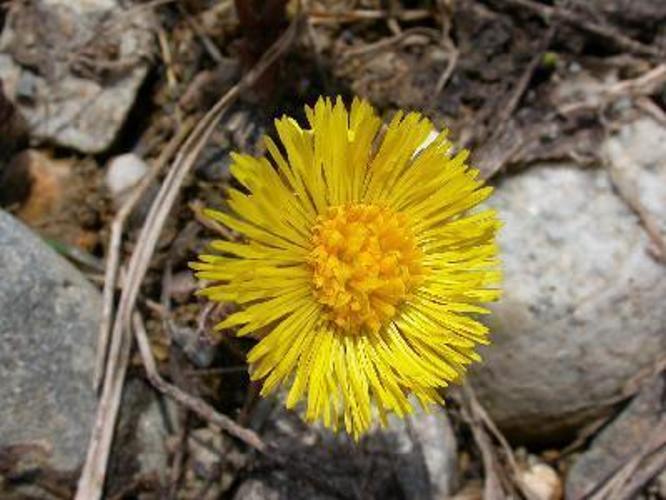
Flower: Coltsfoot